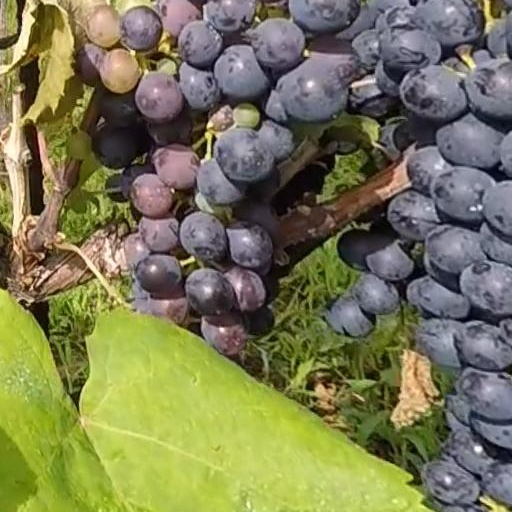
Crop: grape